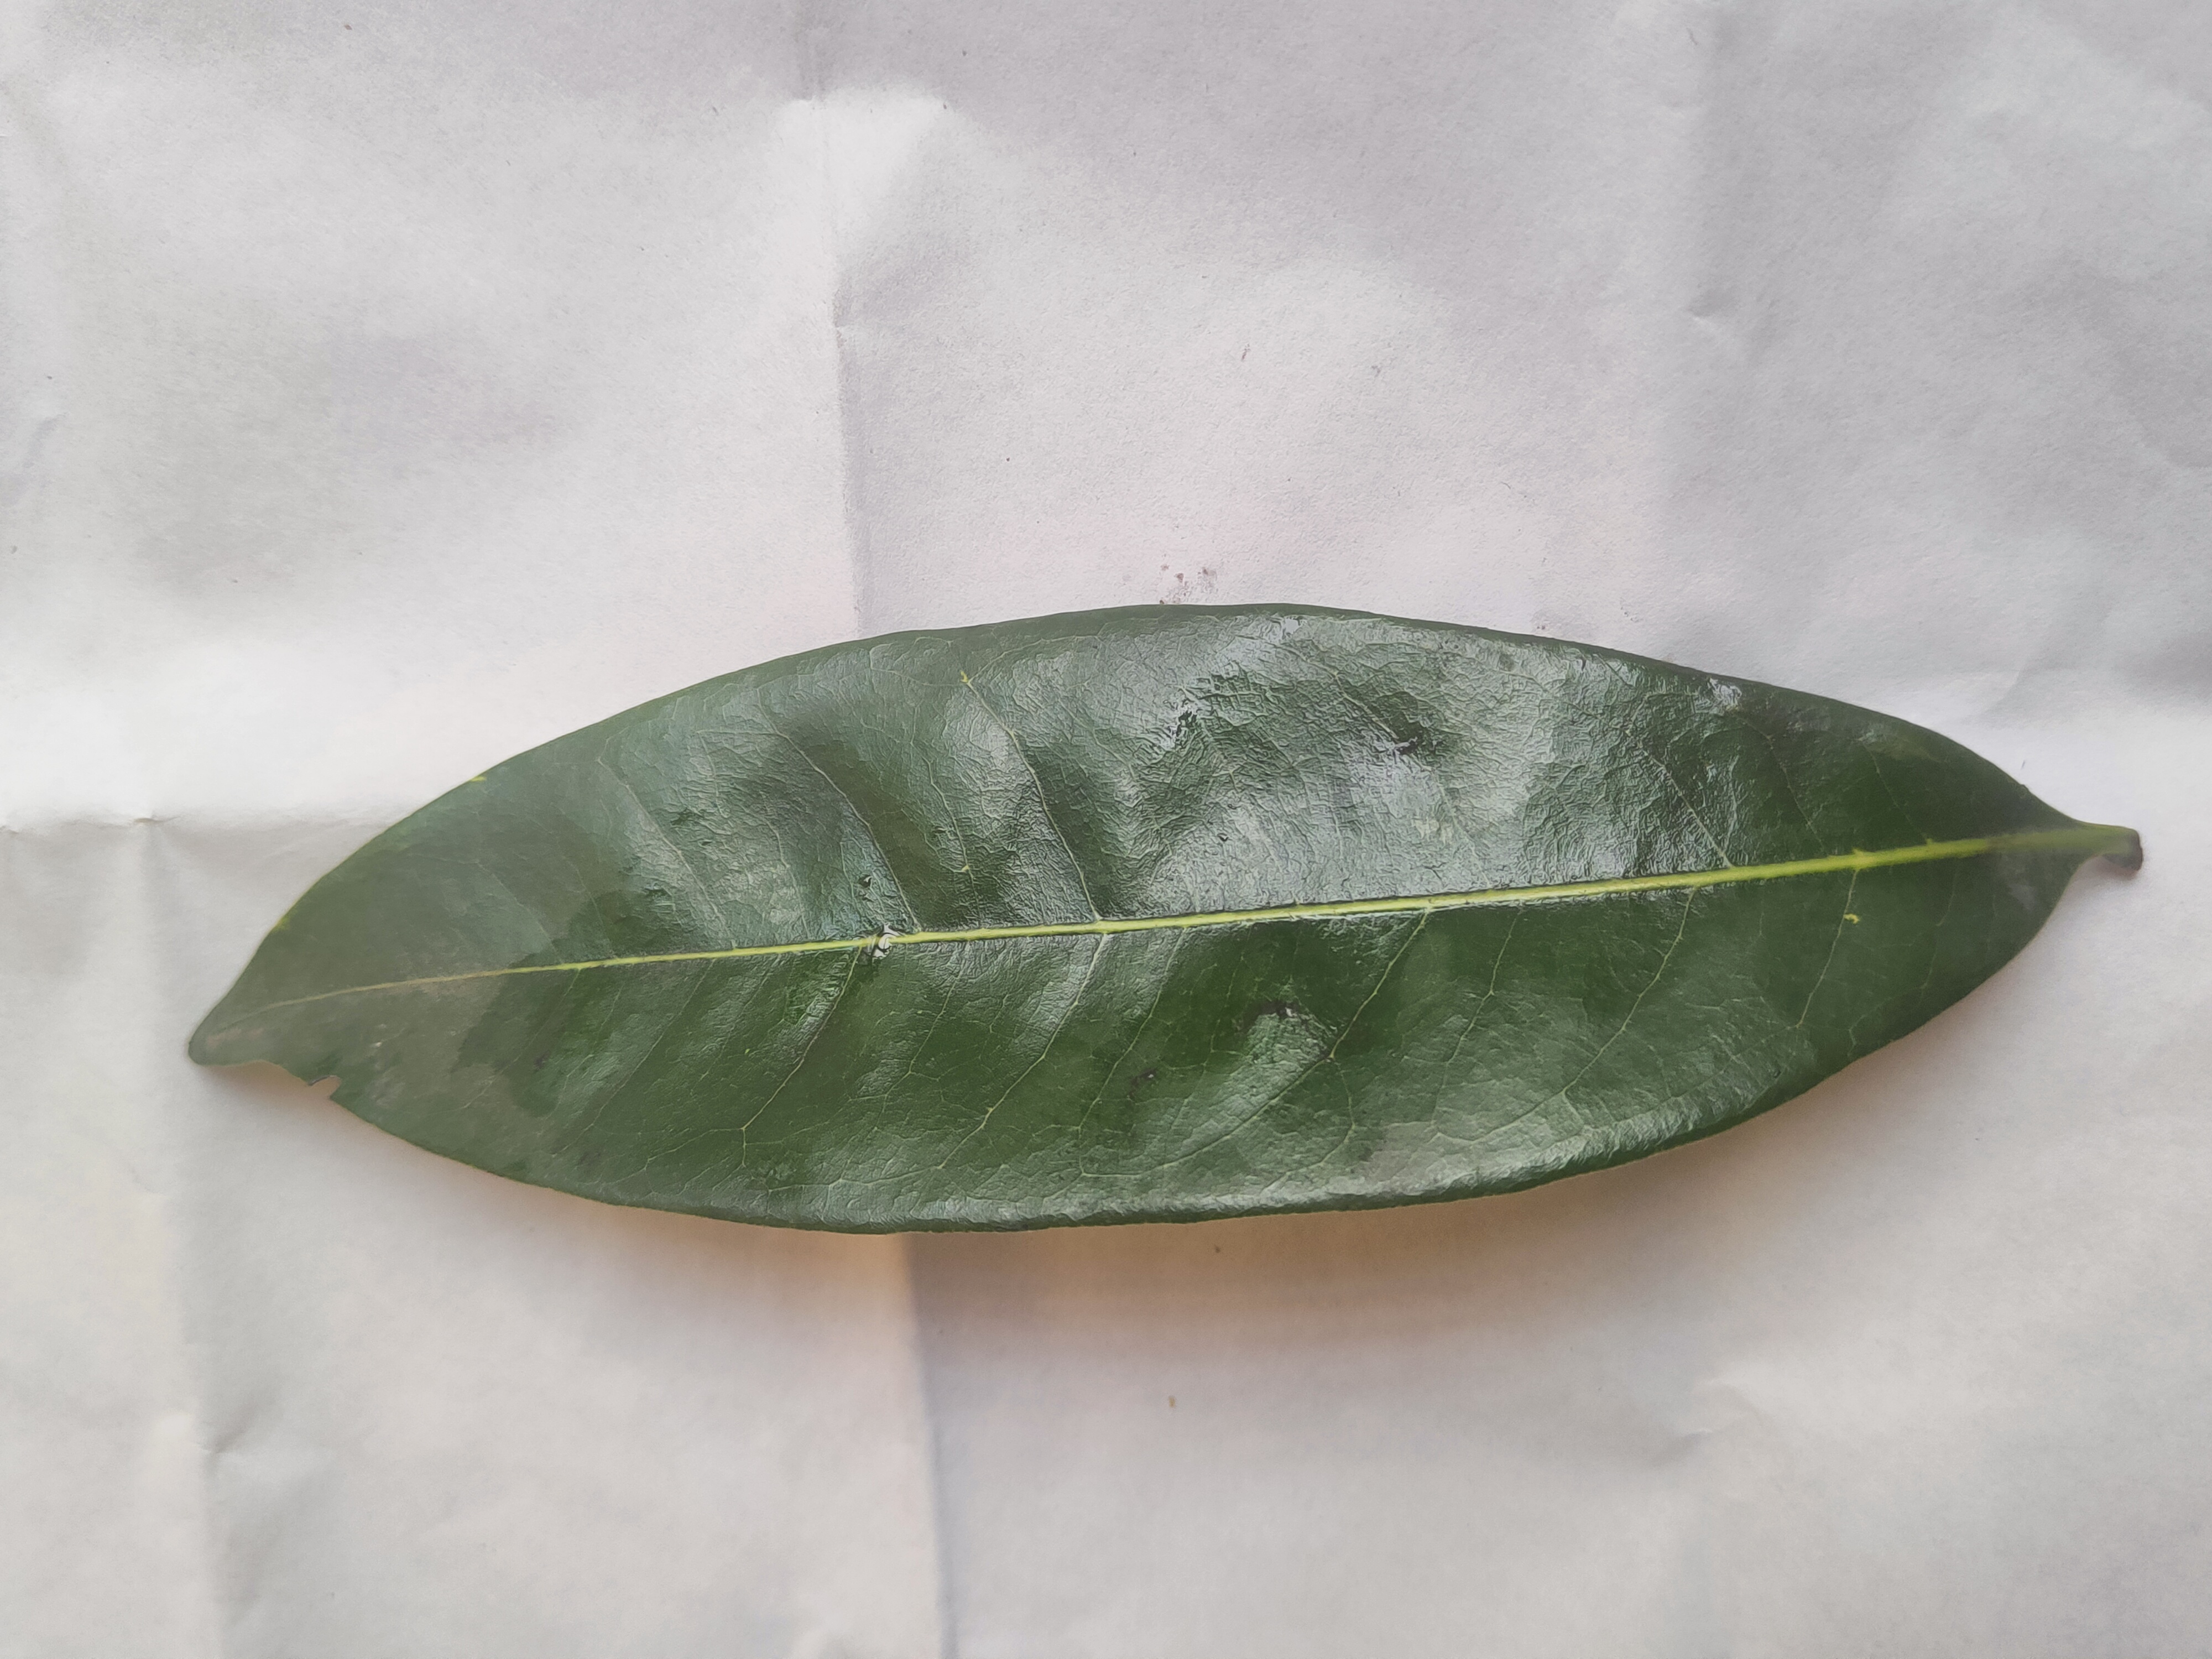
Leaf variety: Lychee